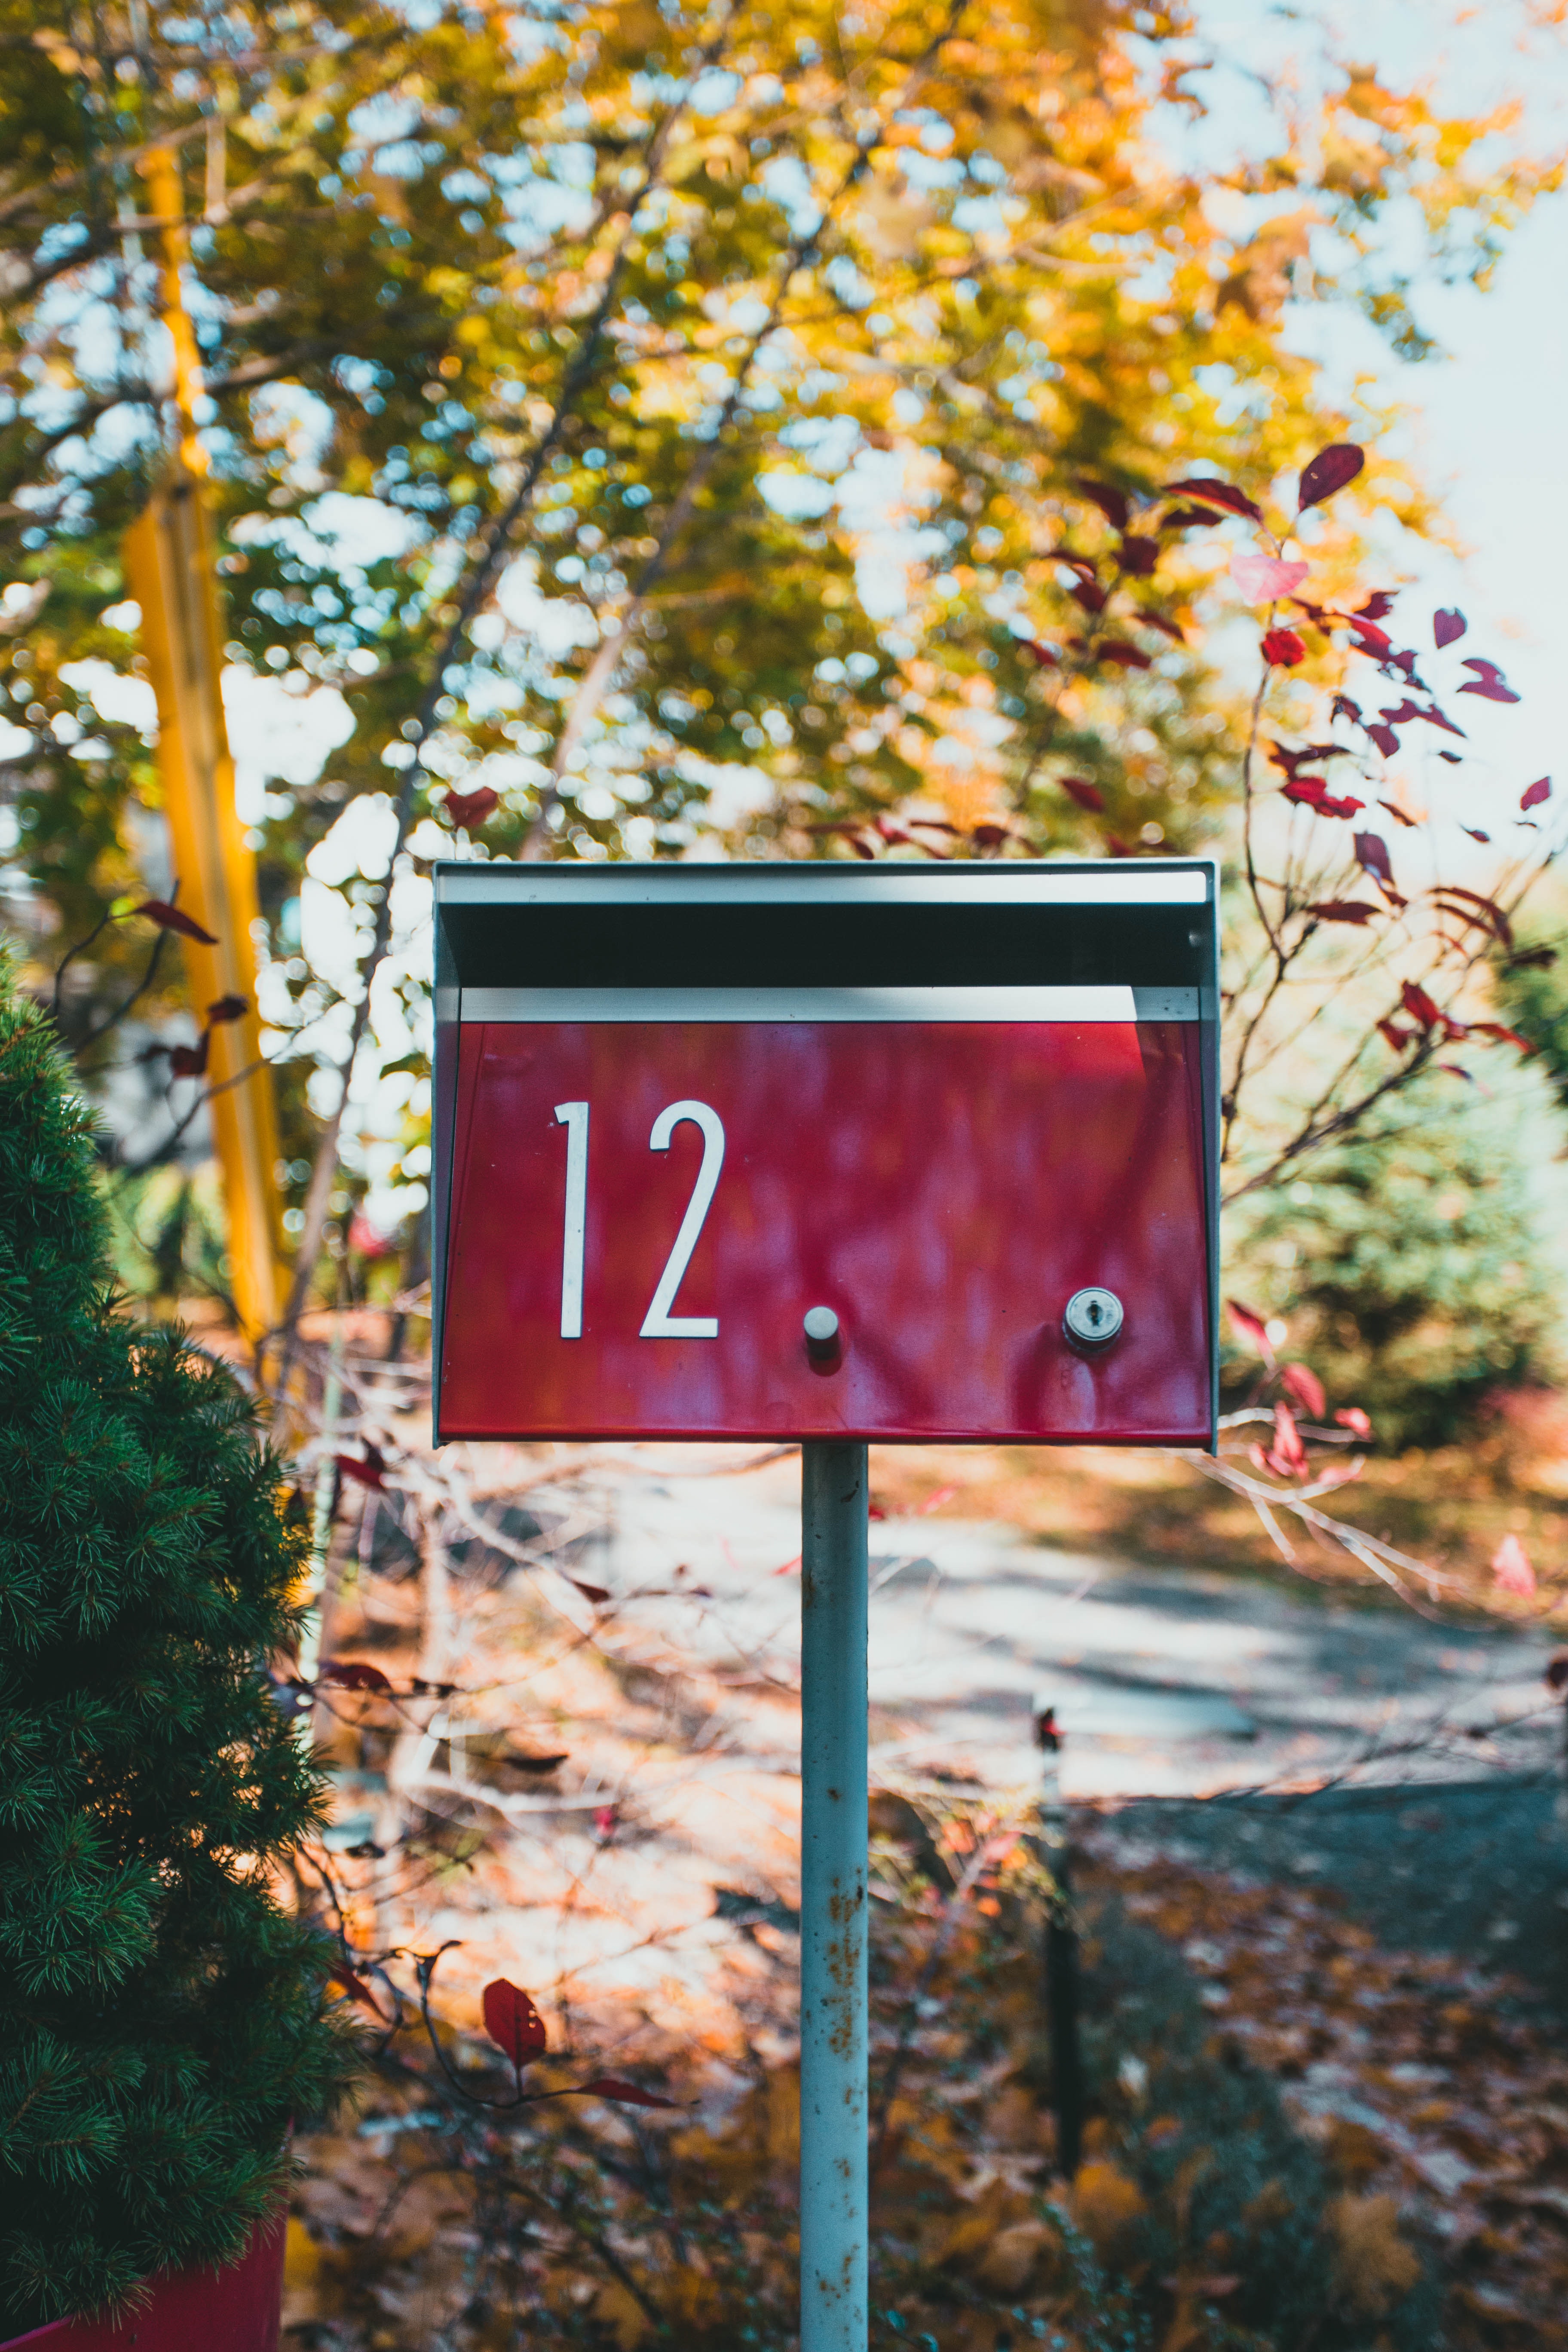
natural, daytime, plant, sky, natural landscape, branch, wood, sunlight, road surface, twig, deciduous, landscape, grass, road, rural area, Tints and shades, font, forest, street sign, tree, traffic sign, trunk, trail, winter, signage, sign, street, asphalt, woodland, number, city, plant stem, autumn, shrub, rock